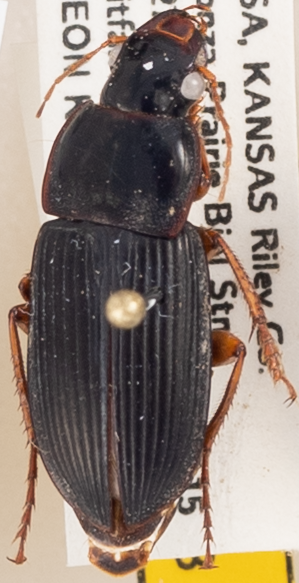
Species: Harpalus pensylvanicus
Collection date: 2019-08-14
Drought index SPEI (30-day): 0.514
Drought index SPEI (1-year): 2.09
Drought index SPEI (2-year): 0.728